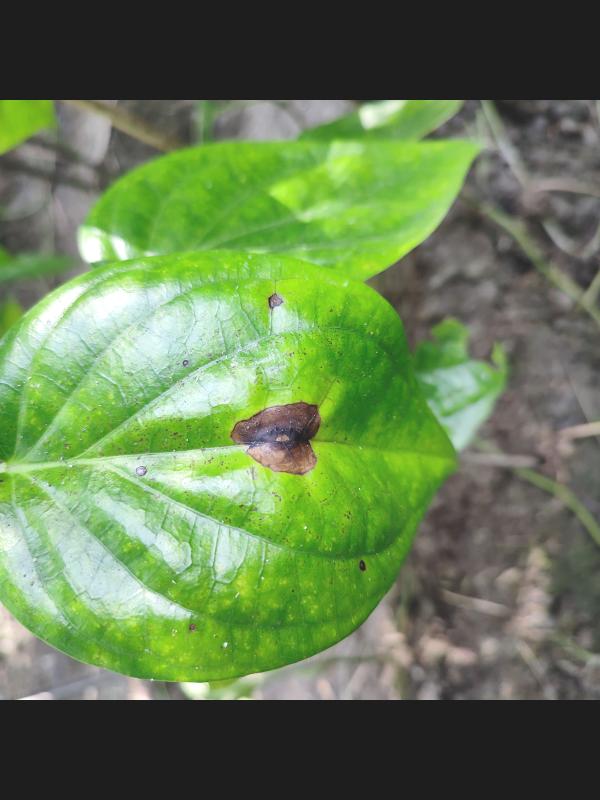
Label: Bacterial_Leaf_Disease